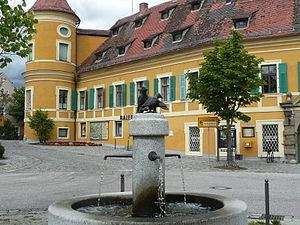
Château privé sur la place de Wiesent
Wiesent est une commune de Bavière, située dans l'arrondissement de Ratisbonne, dans le district du Haut-Palatinat.